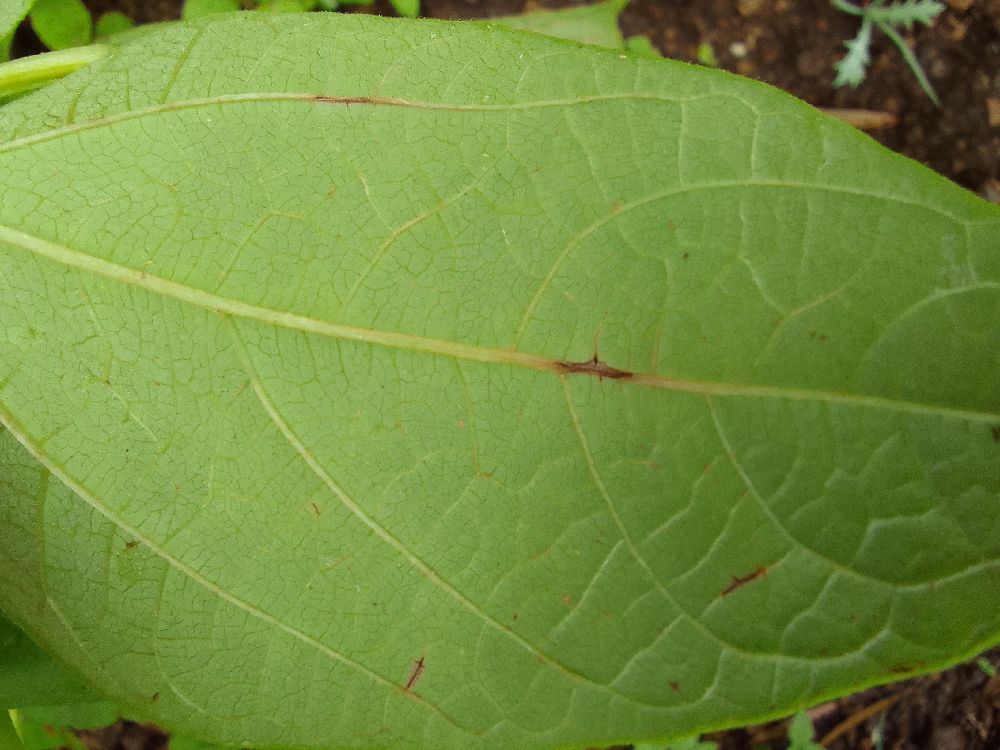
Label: anthracnose